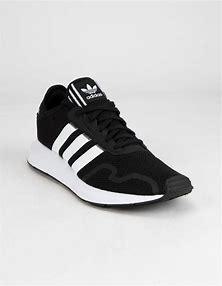
Brand: Adidas
Model: Swift Run X